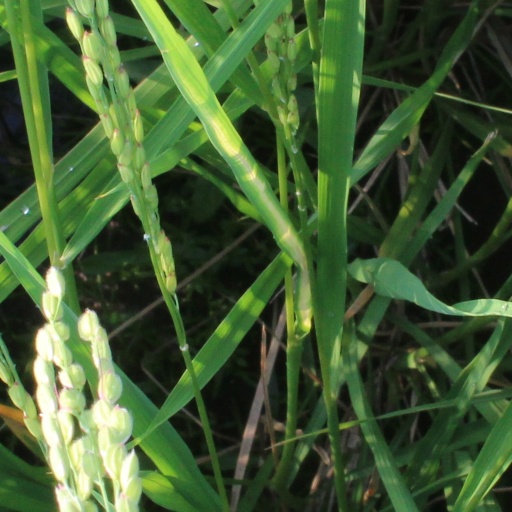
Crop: rice